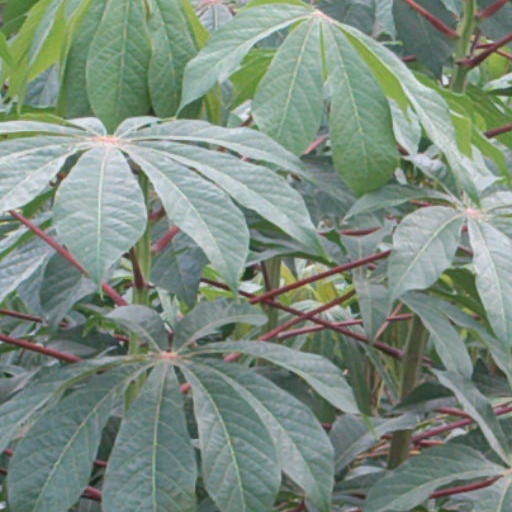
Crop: cassava